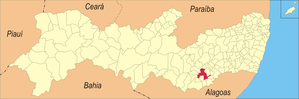
La microrégion de Garanhuns est l'une des six microrégions qui subdivisent l'Agreste de l'État du Pernambouc au Brésil.